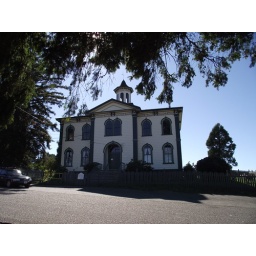
the old school house in the town of Bodega, which was not on the bay where you see the kids running in the movie.